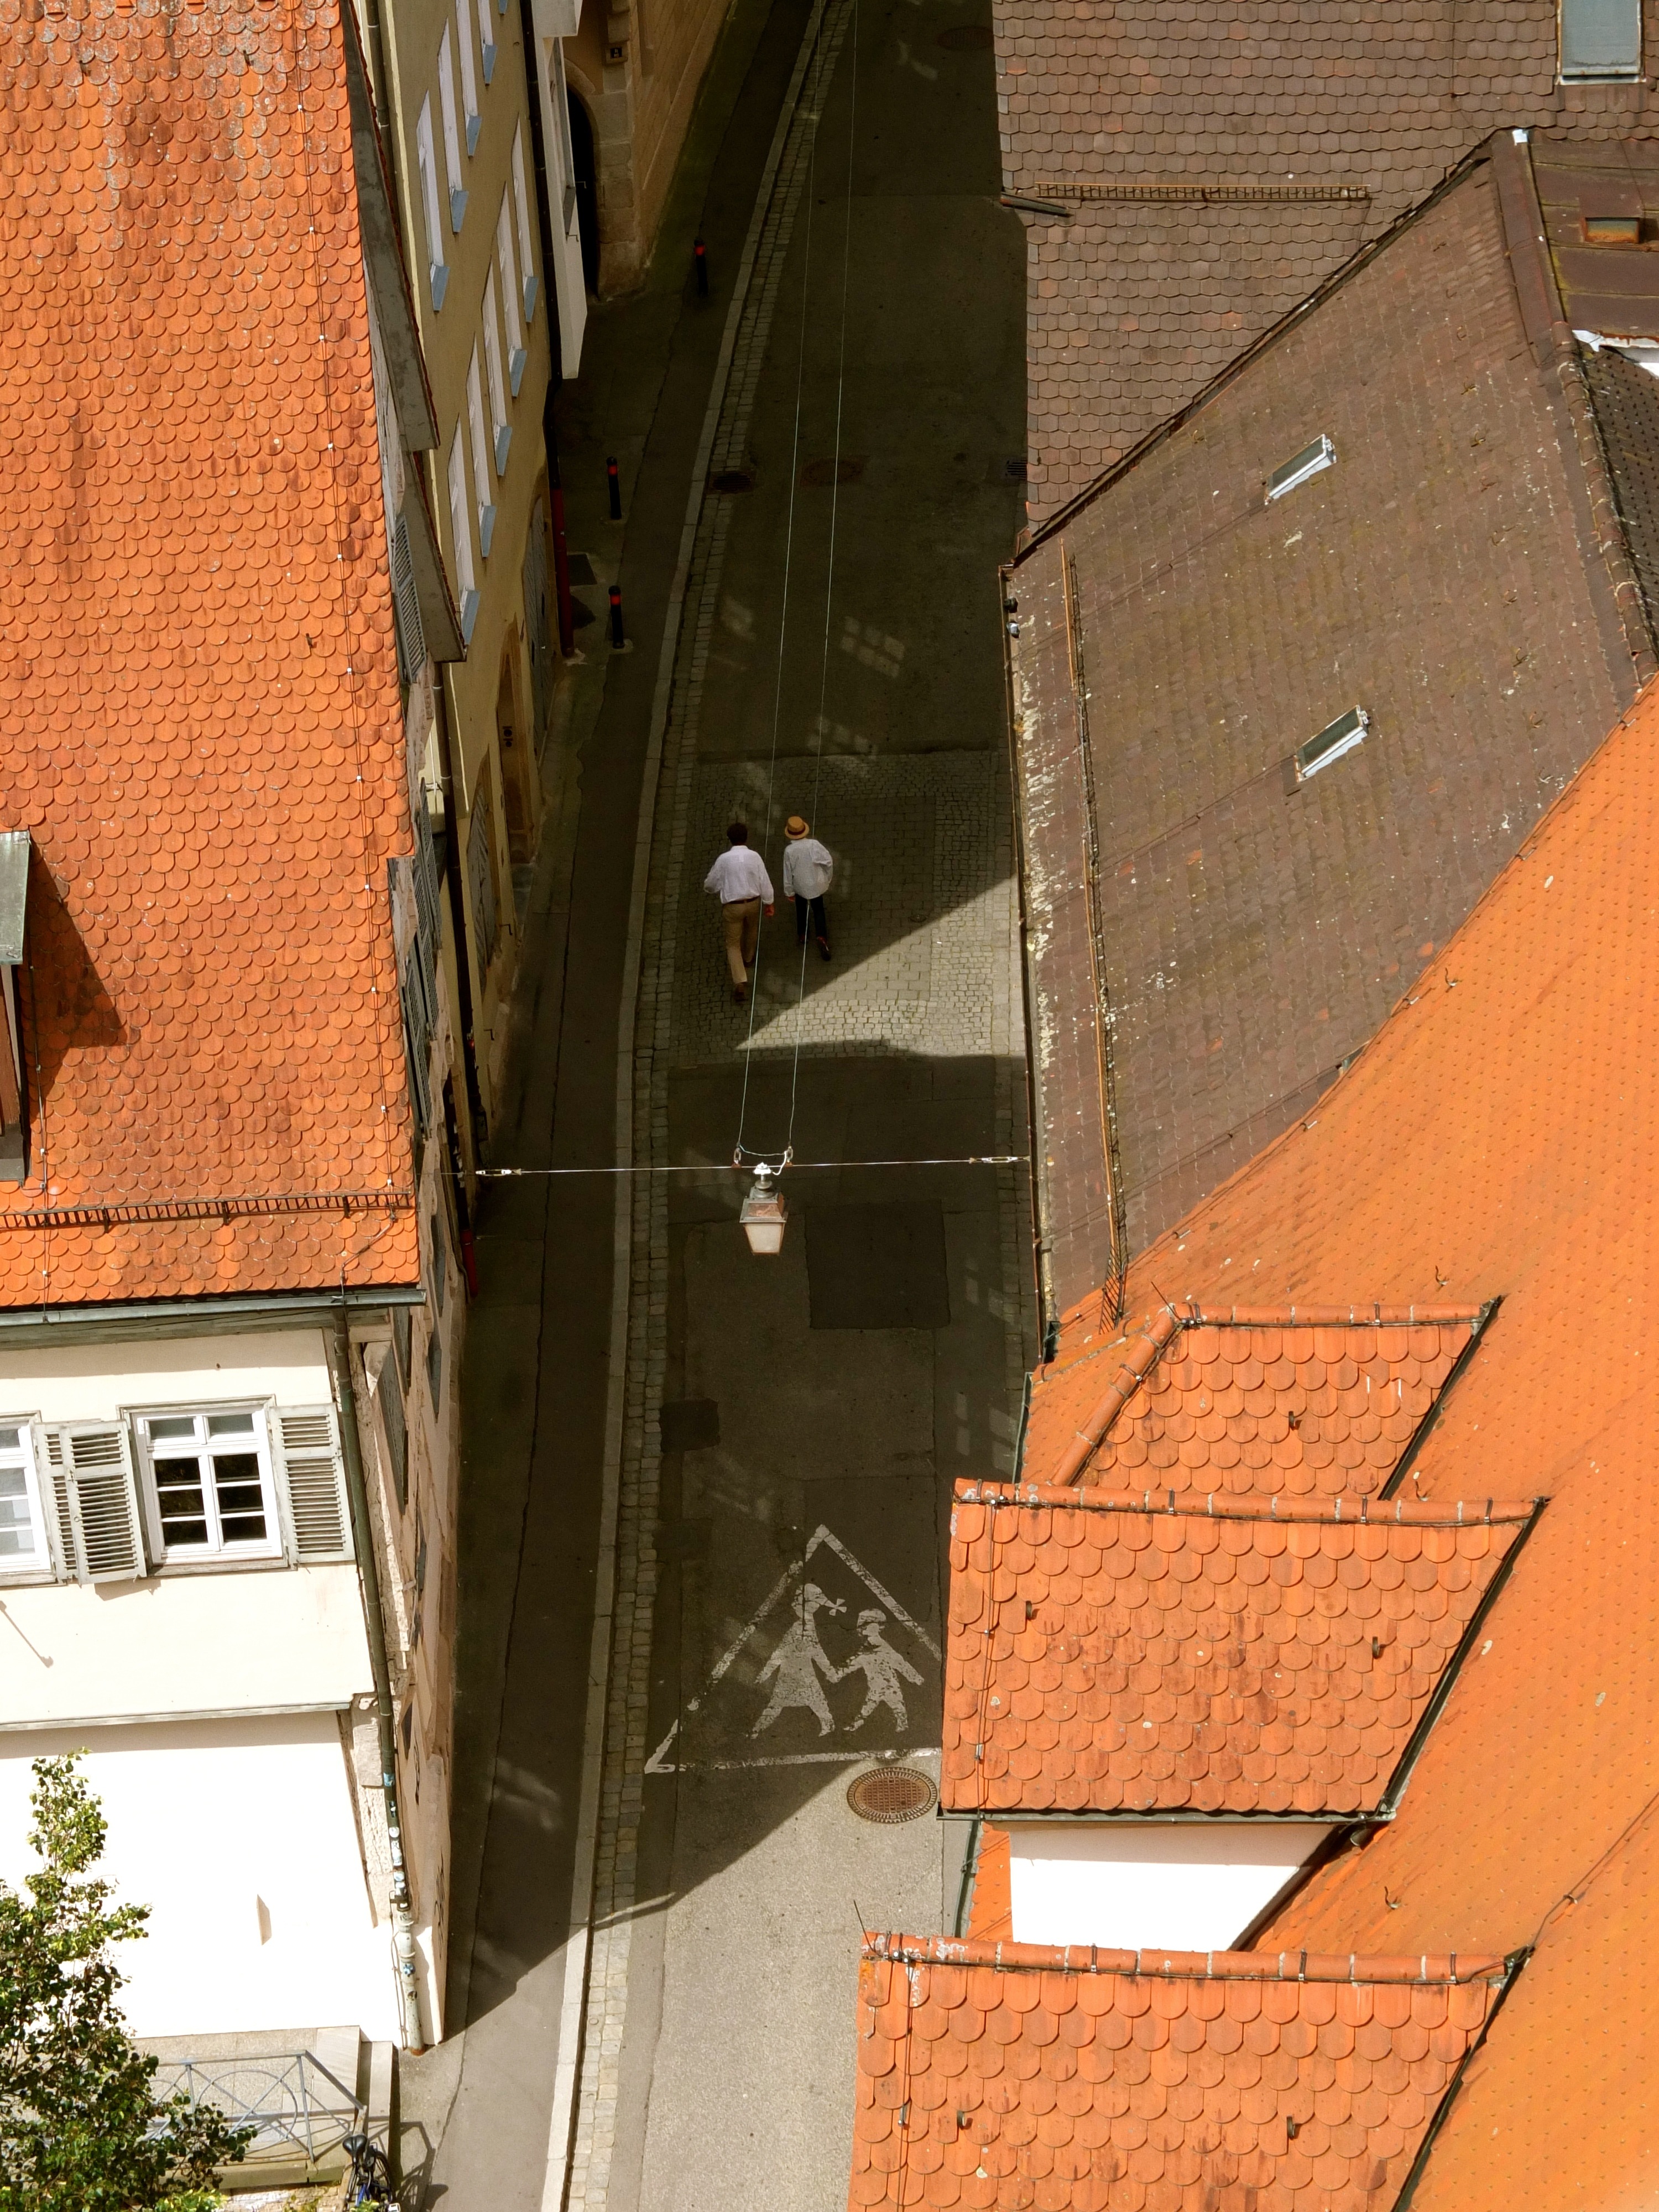
architecture, wood, road, street, house, window, roof, building, alley, wall, color, facade, brick, old town, roofs, personal, fachwerkhaus, truss, t bingen, everyday life, street life, urban area